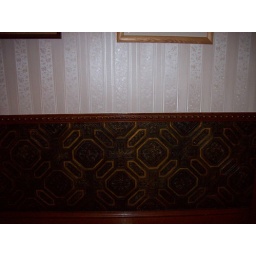
Current walls in DR. The white paper is coming off.